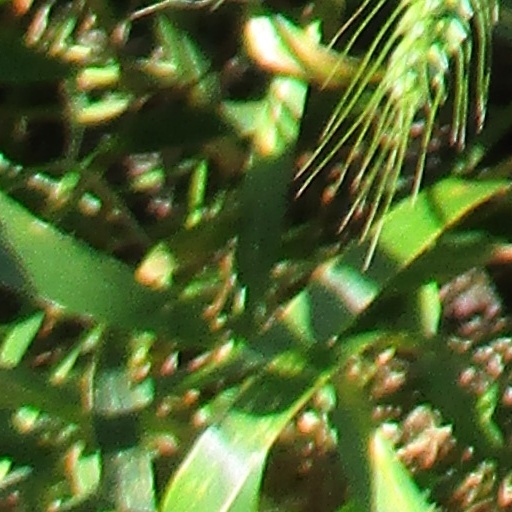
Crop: wheat